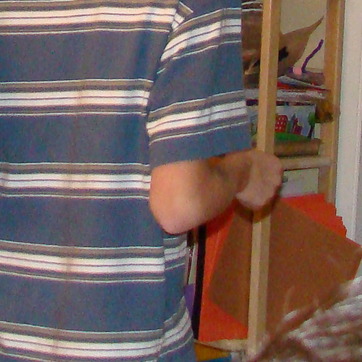
Material: skin